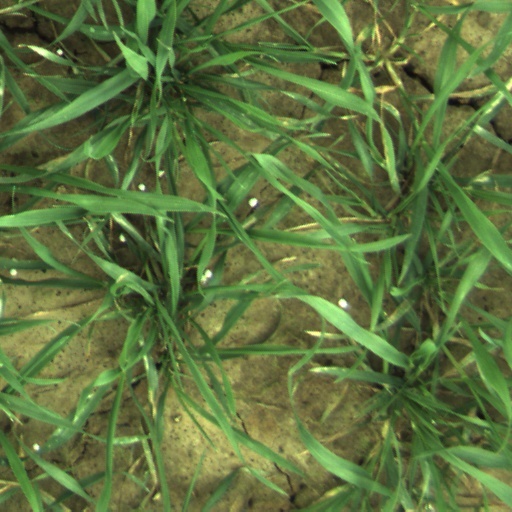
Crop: wheat